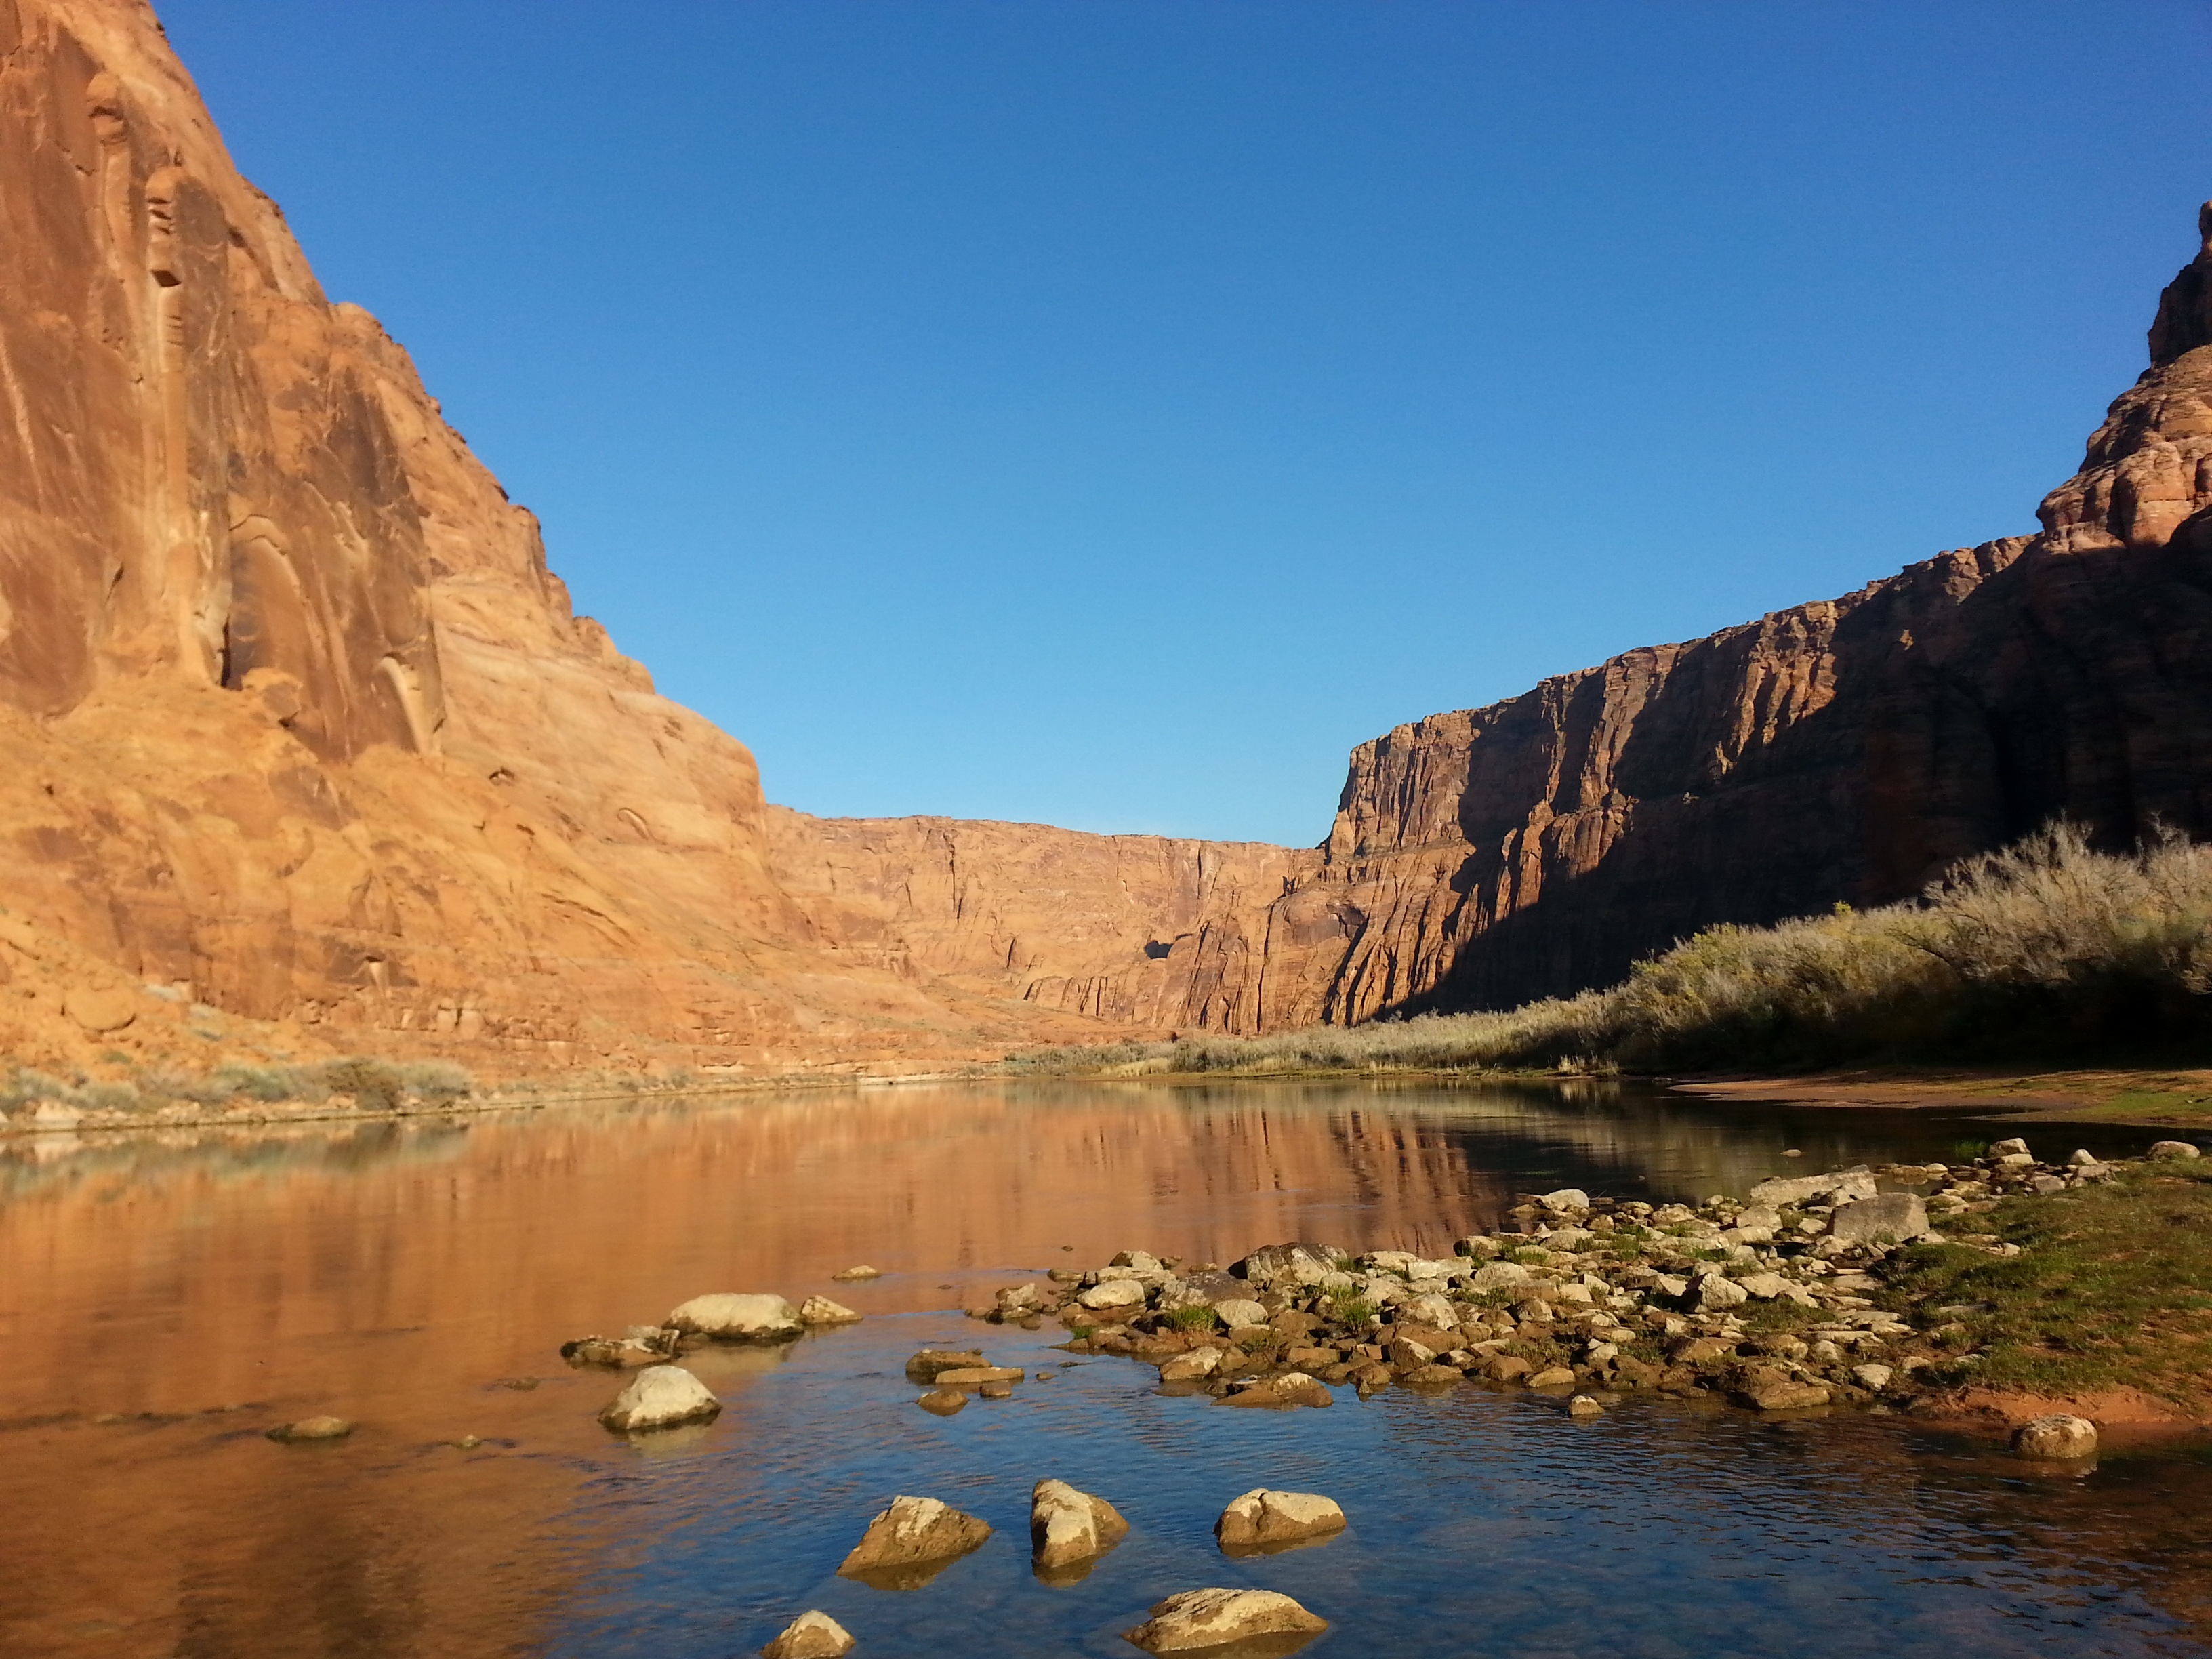
landscape, nature, rock, wilderness, mountain, lake, river, valley, reflection, canyon, dam, national park, ferry, geology, badlands, plateau, below, loch, glen, wadi, landform, geographical feature, mountainous landforms, lee's